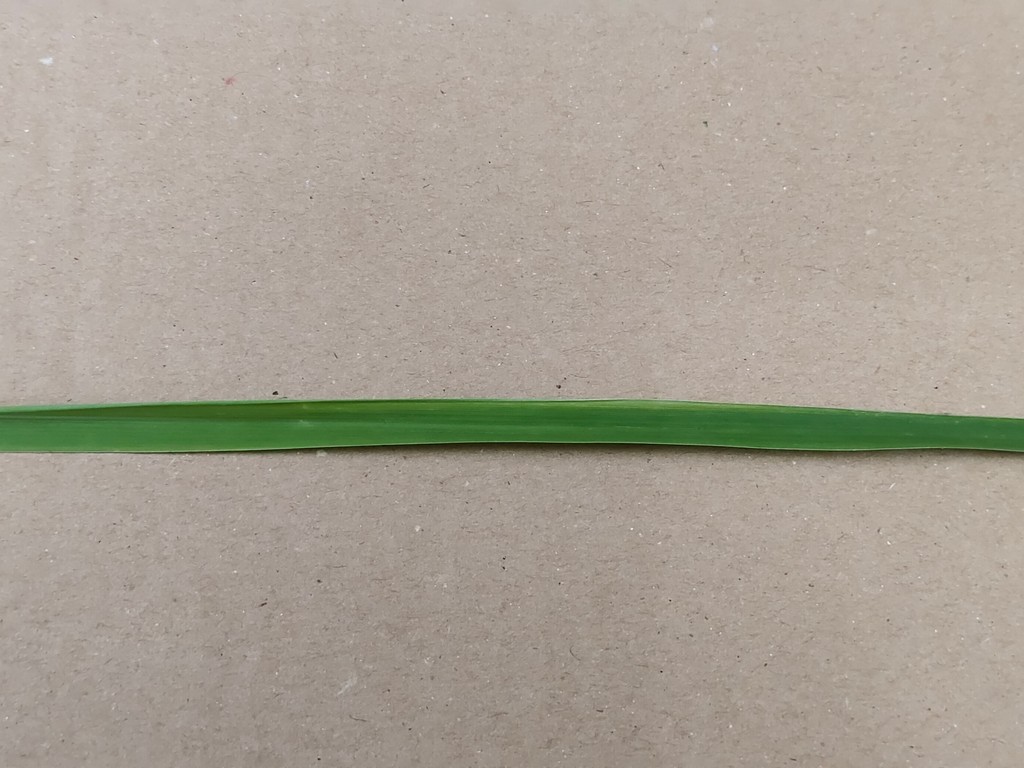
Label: Healthy